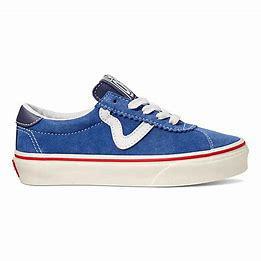
Brand: Vans
Model: Sport